Ministry of Agriculture (Chile)

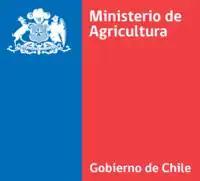

The Ministry of Agriculture is an institution in charge of the agriculture and livestock in Chile. It was created in 1924 under the name of Ministry of Agriculture, Industry and Colonization; its current name was established in 1930.